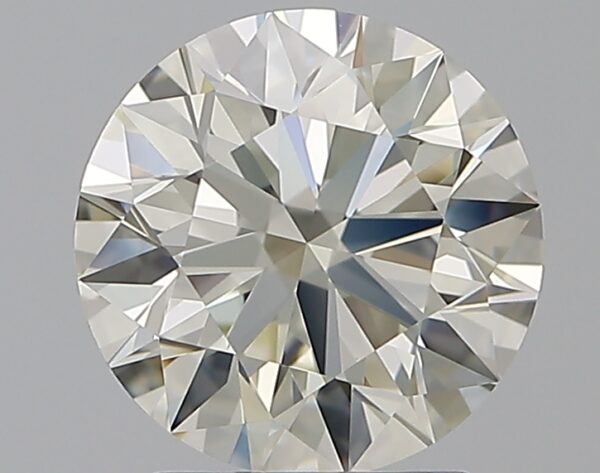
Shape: round
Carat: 2.01
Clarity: VVS2
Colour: L
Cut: EX
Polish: EX
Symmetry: EX
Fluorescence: F
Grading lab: GIA
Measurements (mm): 8.06 x 8.09 x 4.99